Answer in natural language. Which point is closer to the camera taking this photo, point A  or point B? Choose between the following options: B or A
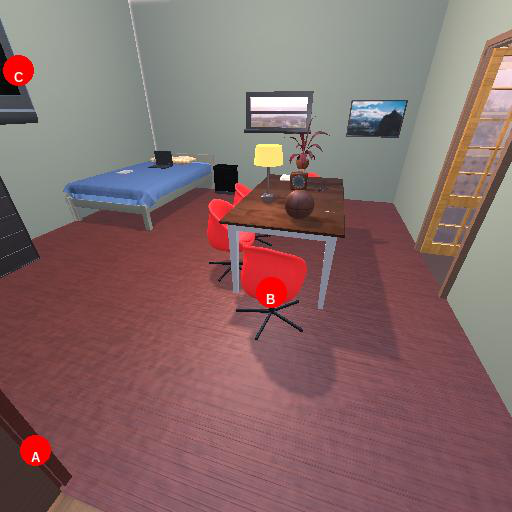
<answer>A</answer>